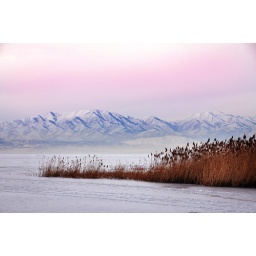
Utah lake iced over pink sky